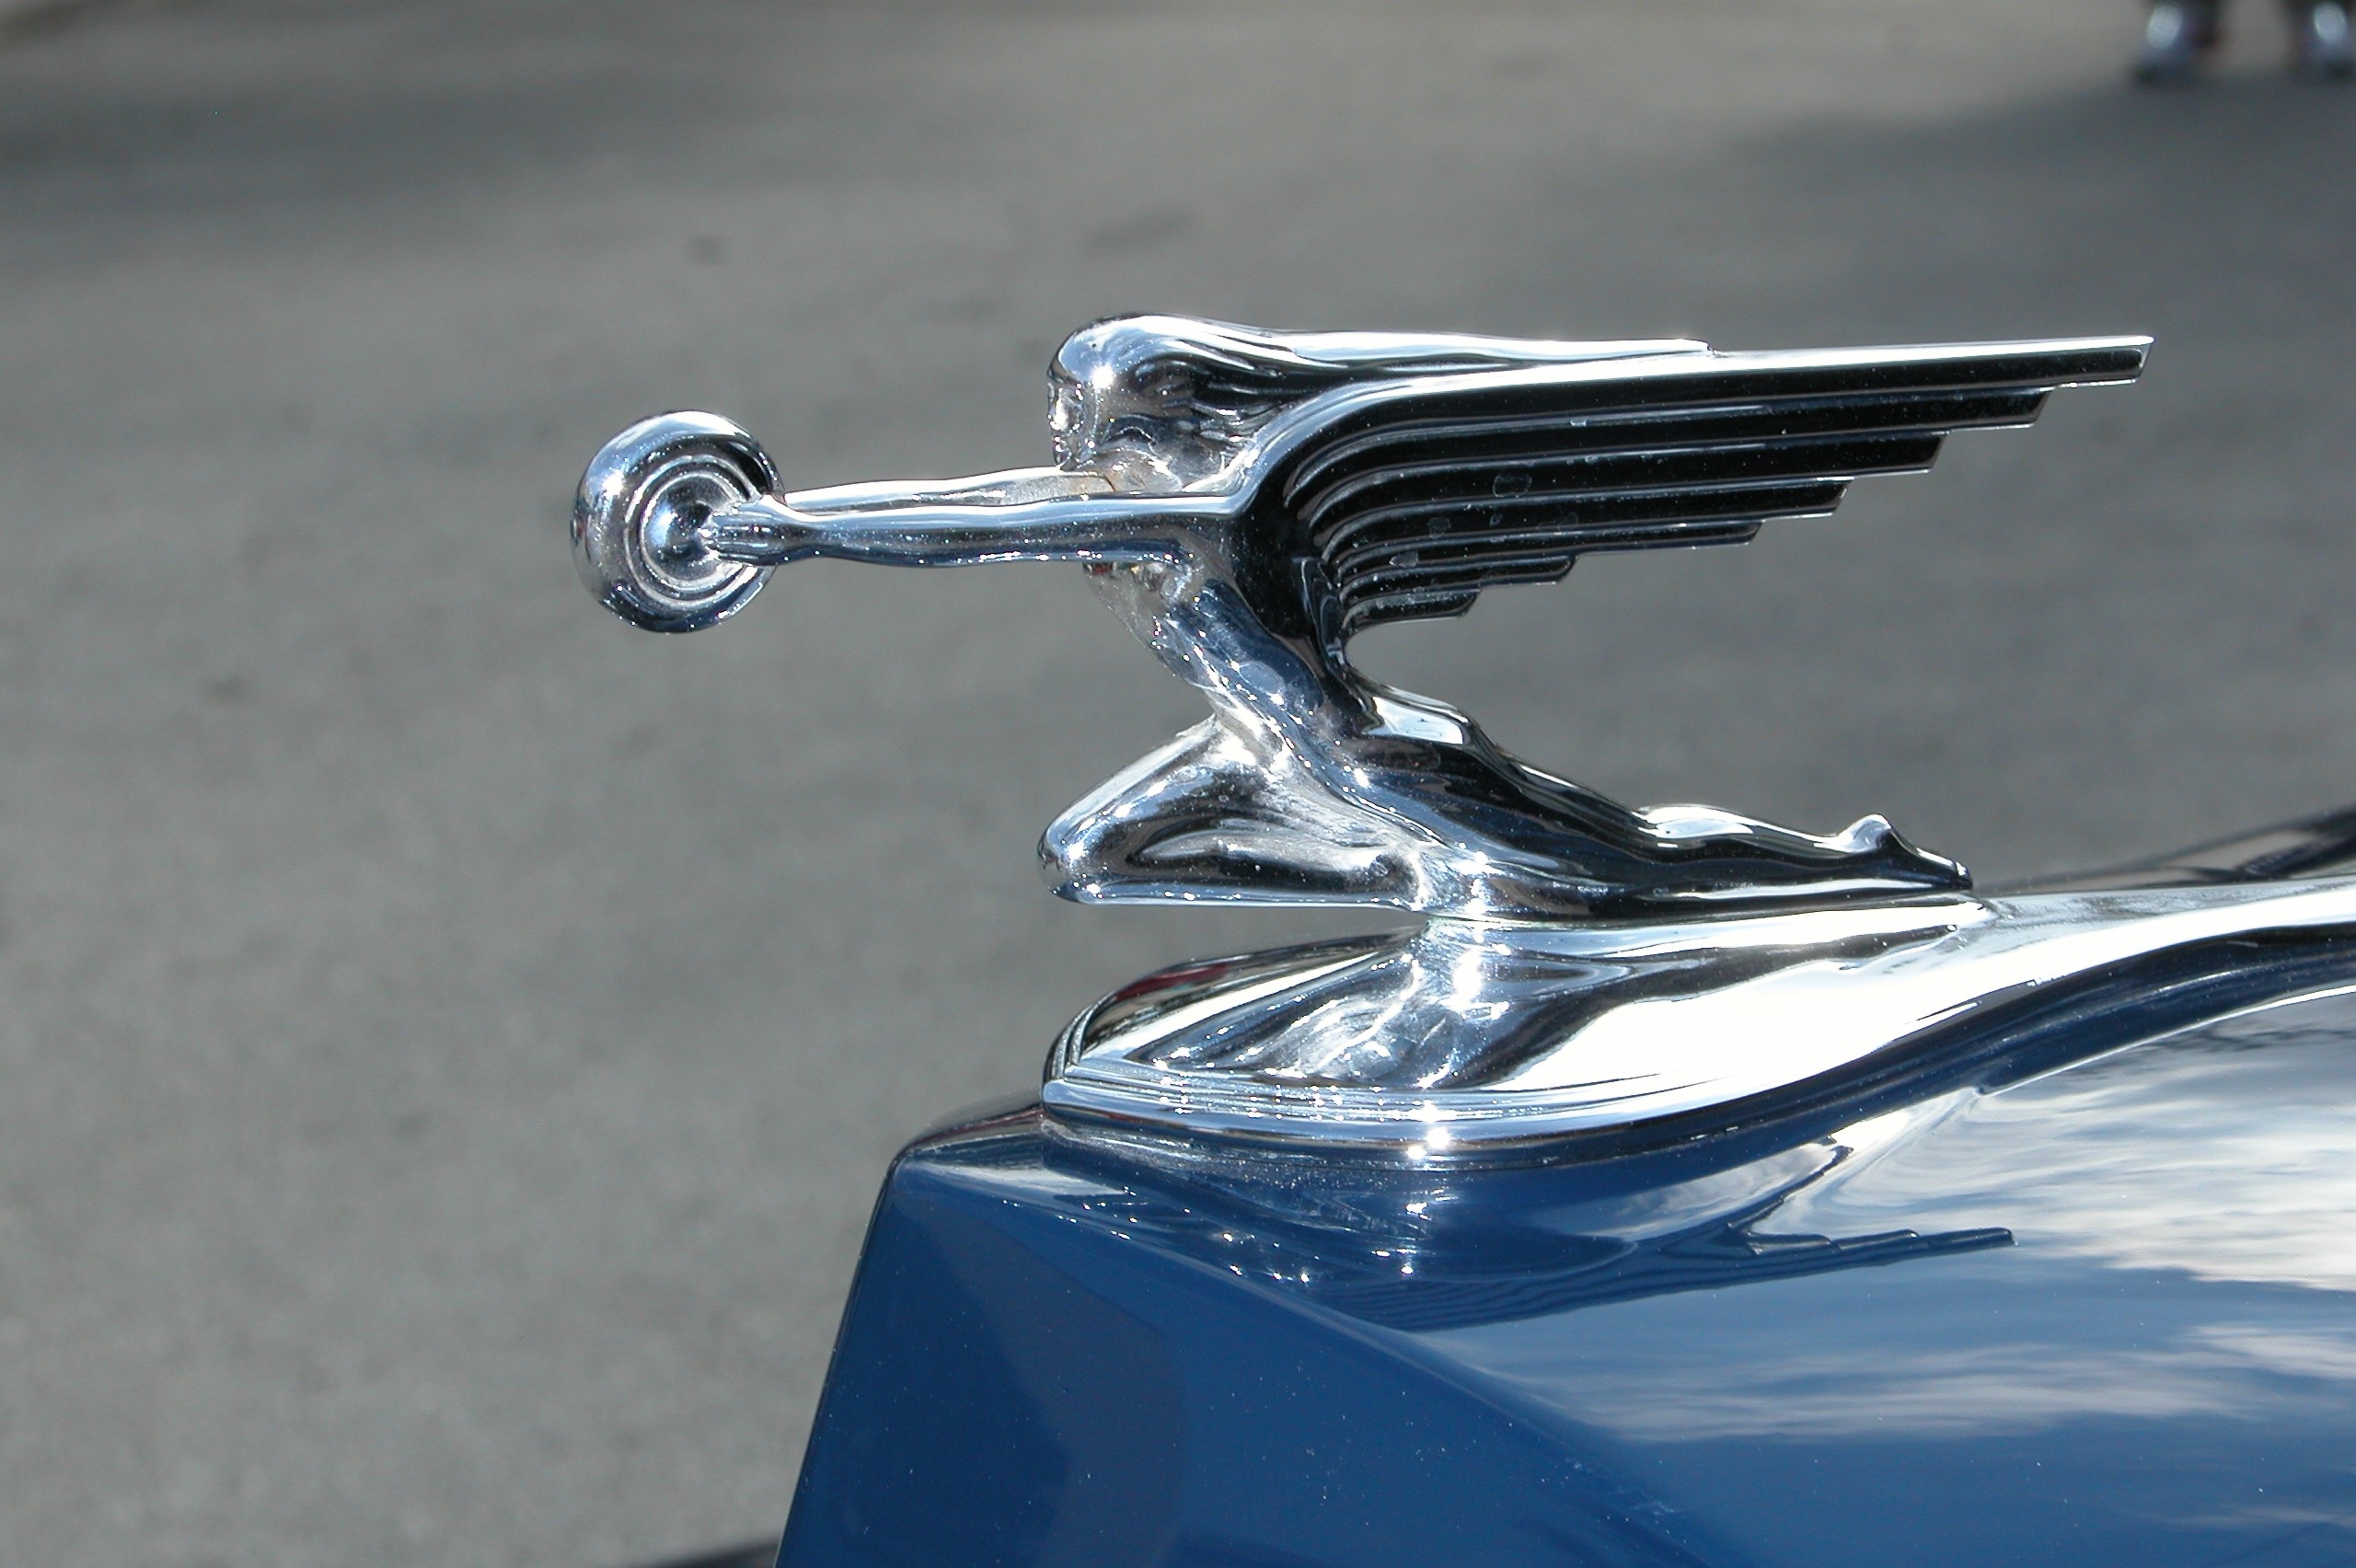
wing, car, vintage, antique, wheel, automobile, retro, old, decoration, vehicle, symbol, artistic, ornament, hood ornament, sculpture, chrome, design, logo, decorative, beauty, style, elegant, classic, flying lady, automobile make, automotive exterior, automotive design